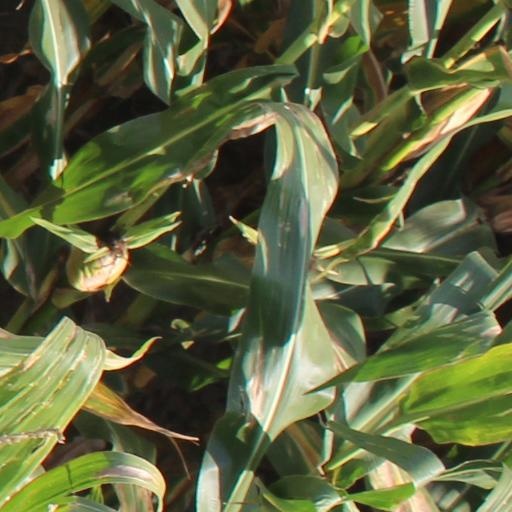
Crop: maize; corn